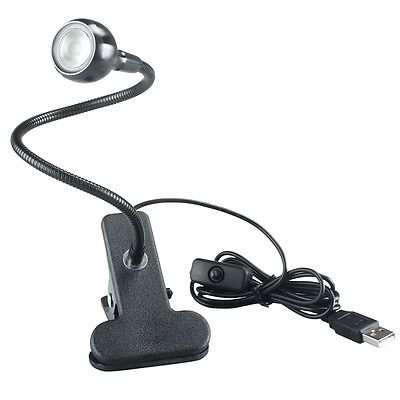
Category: lamp